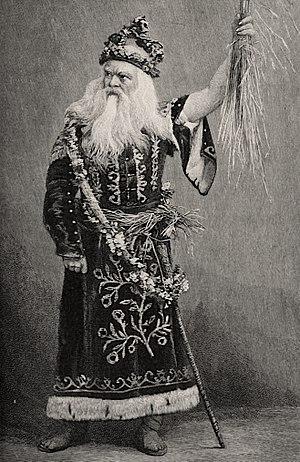
Edwin Forrest est un acteur de théâtre américain du XIXᵉ siècle, considéré comme le premier grand tragédien de la scène américaine et celui qui a rénové l’interprétation de William Shakespeare.